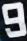
Number: 9